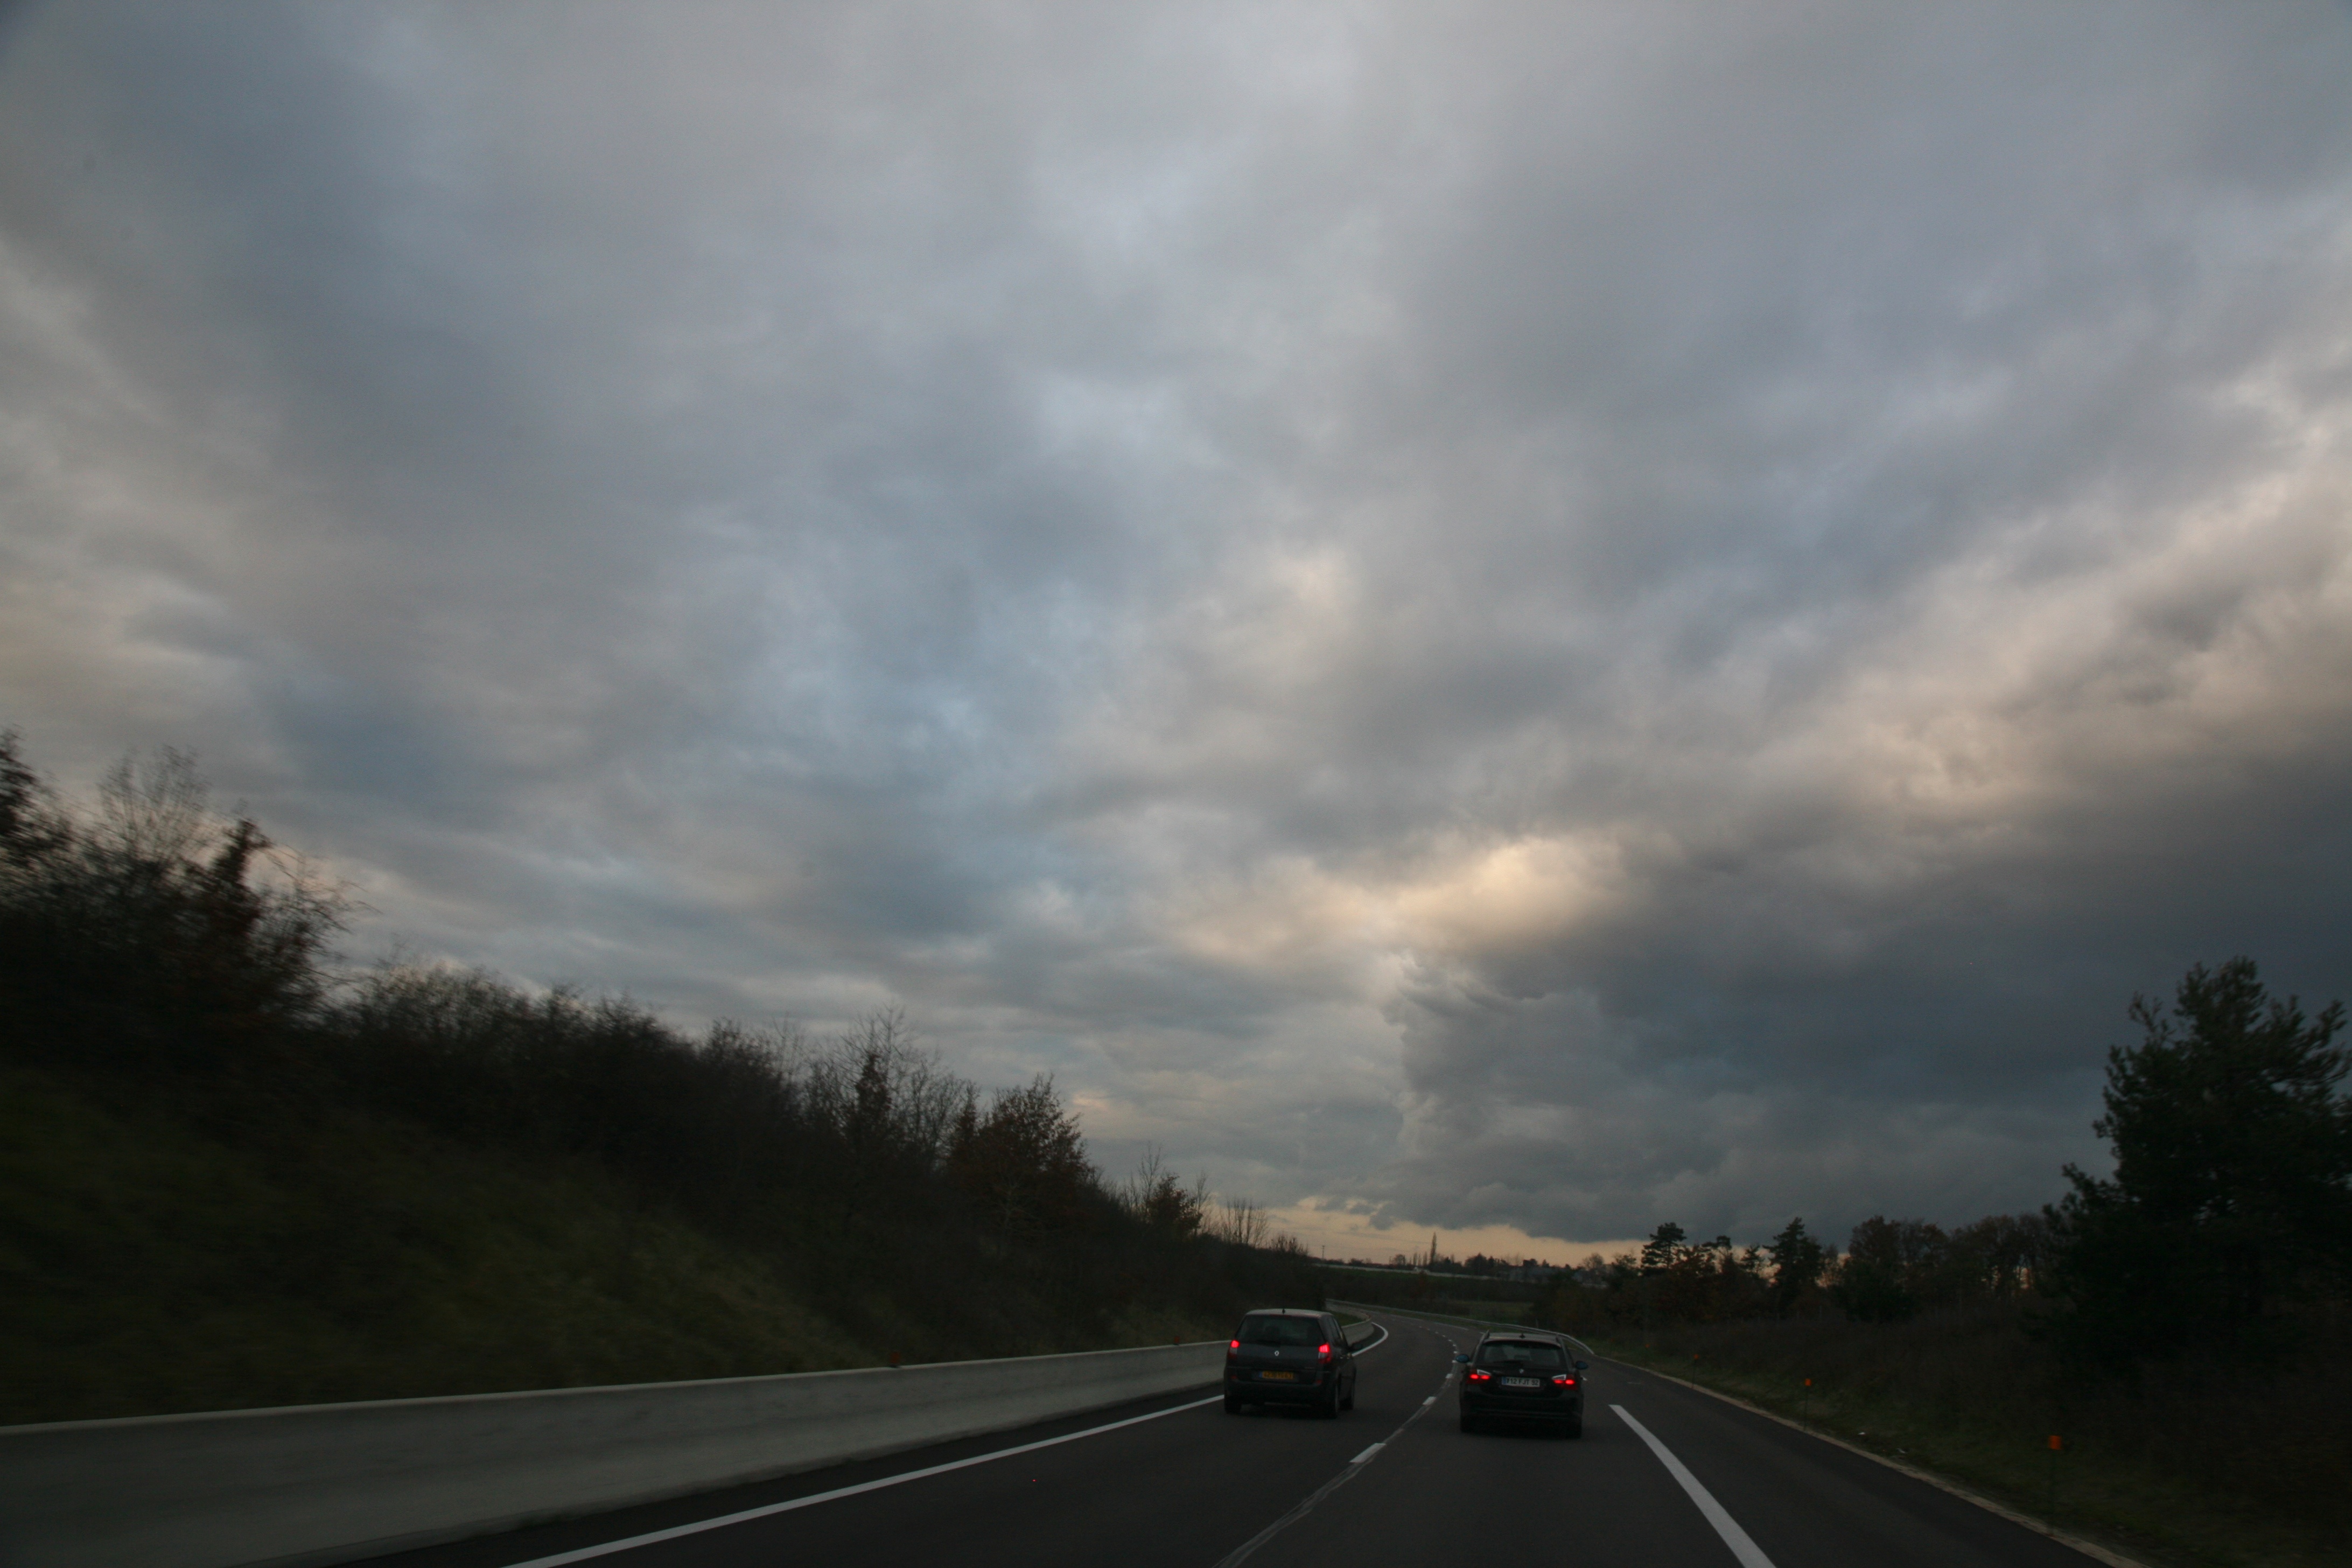
landscape, cloud, sky, road, highway, driving, dusk, france, weather, route, lane, road trip, paysage, nuage, infrastructure, paisaje, landschaft, nube, carretera, wolke, strase, nuvola, autostrada, landschap, snelweg, deweg, porcarretera, wolk, controlled access highway